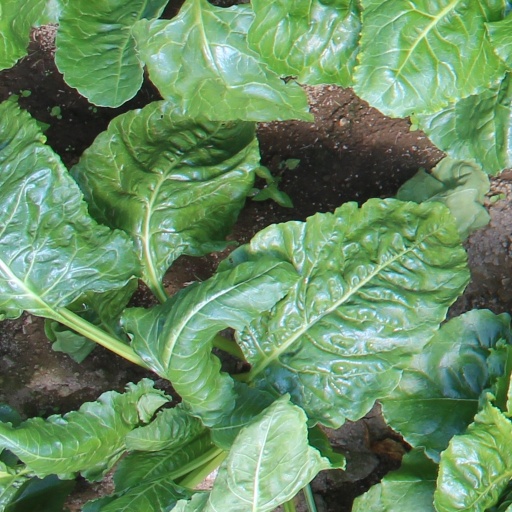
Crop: sugar beet